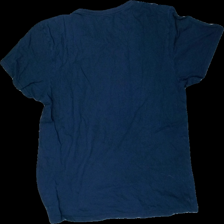
View: back
Type: T-shirt
Category: Men
Brand: Lager 157
Colors: Blue
Material: 100% cotton
Cut: Regular, C-collar
Size: XL
Season: All
Stains: Major
Price range: <50
Recommended usage: Export
Comment: crooked seam,  washed out